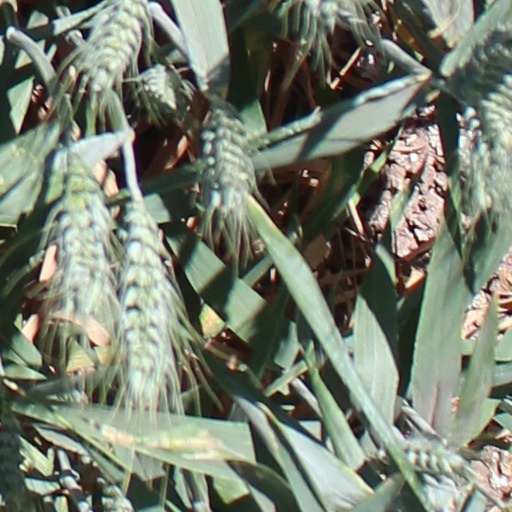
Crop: wheat